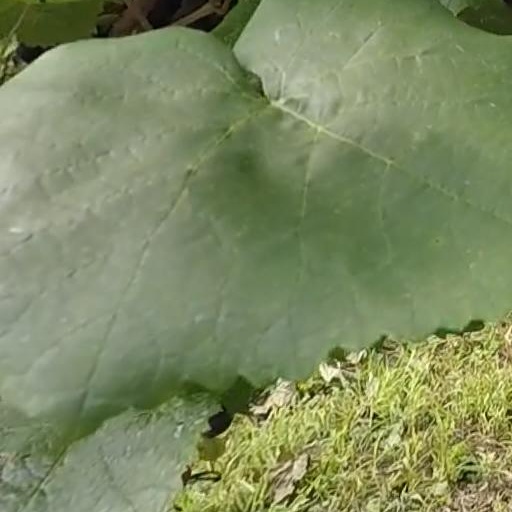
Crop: grape